Economy of Abruzzo

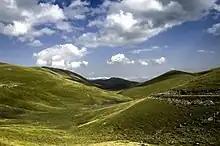
Gran Sasso e Monti della Laga National Park

Not to be overlooked is crafts, a highly developed activity in the region which has been preserved over the centuries and which produces products such as ceramic, iron, gold, lace, fabrics, copper, musical instruments, stone, wood and wool; the main production centers are Pescocostanzo, Scanno (lace and fabrics), Castelli